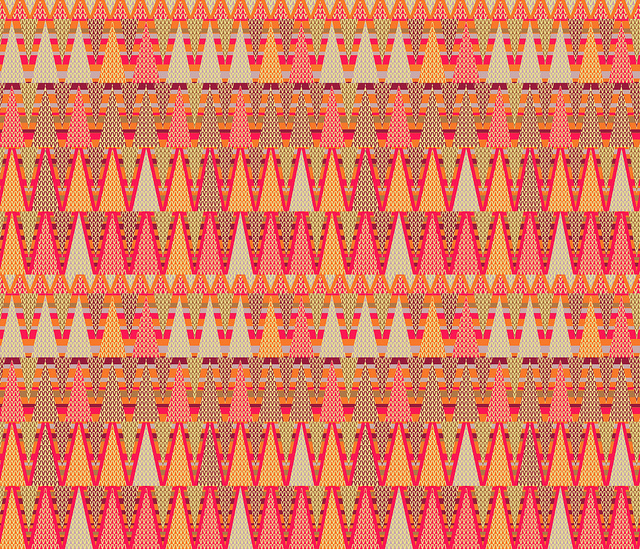
Texture: zigzagged